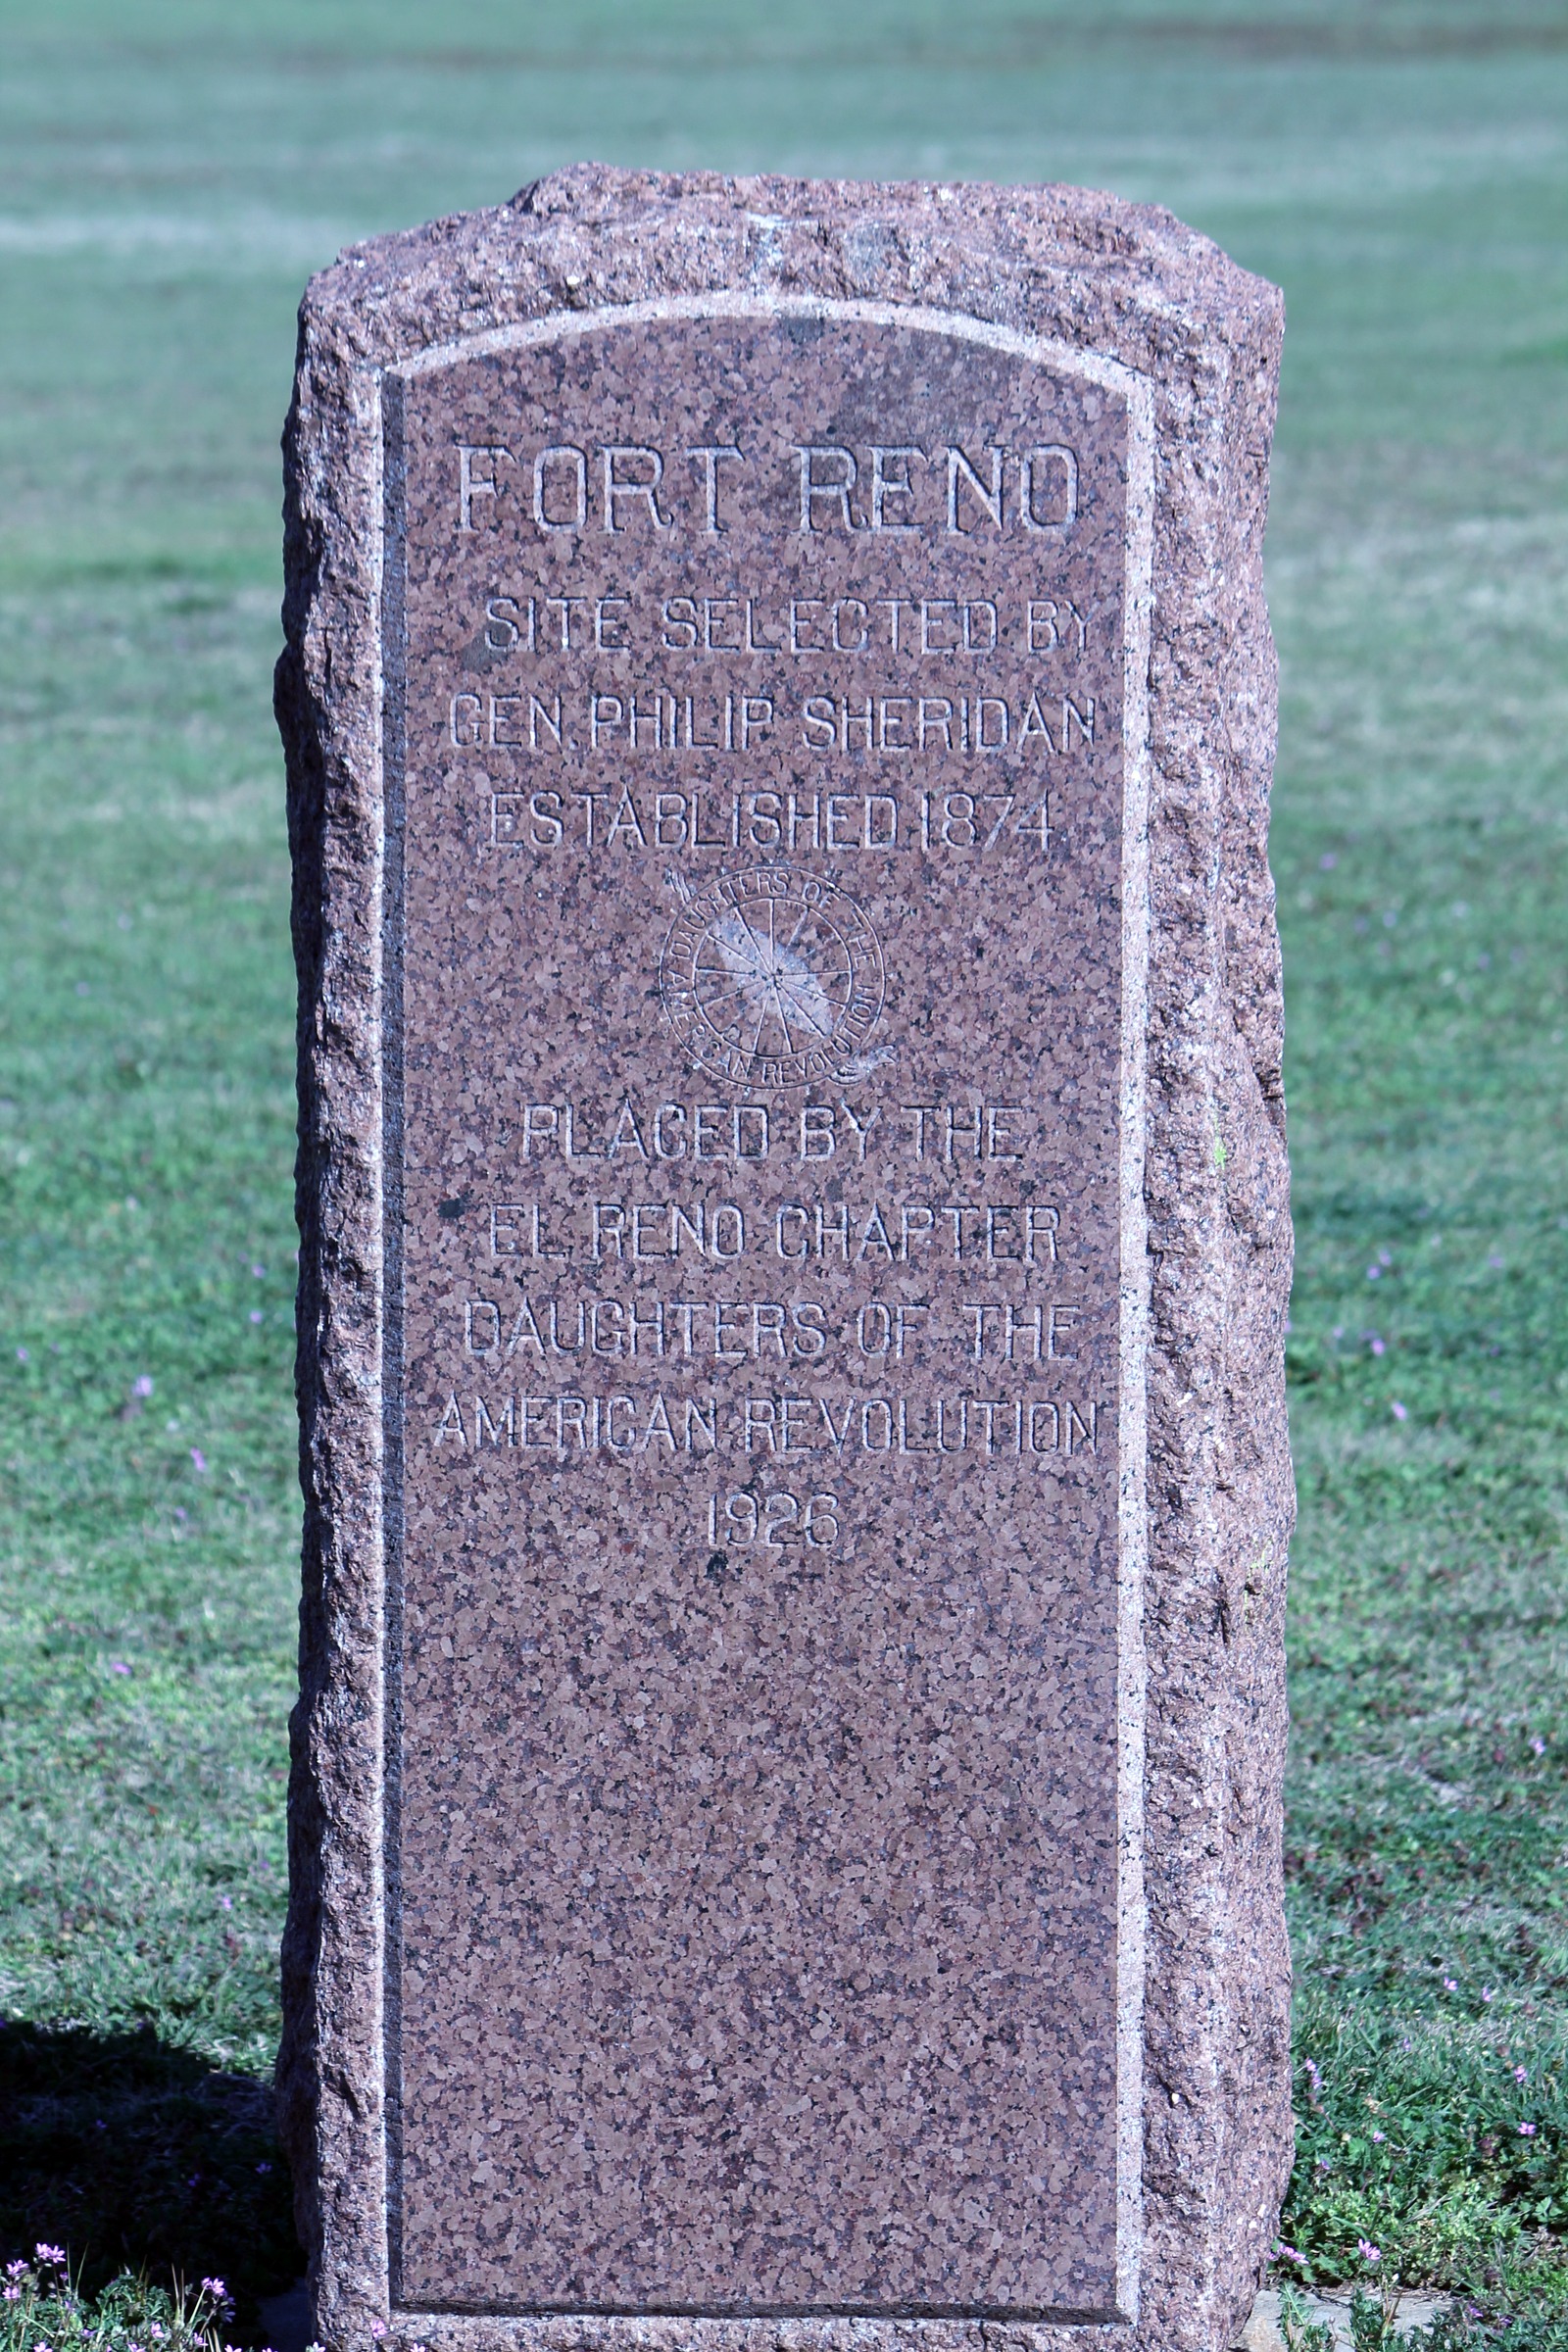
stone, landmark, grave, memorial, stones, marker, headstone, historical, oklahoma, stele, stone carving, fort reno